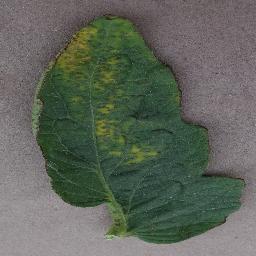
Label: Tomato___Bacterial_spot